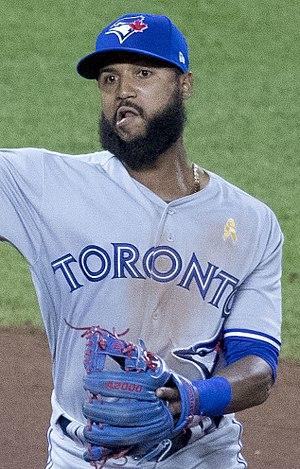
Richard Ureña Castillo est un joueur d'arrêt-court des Blue Jays de Toronto de la Ligue majeure de baseball.